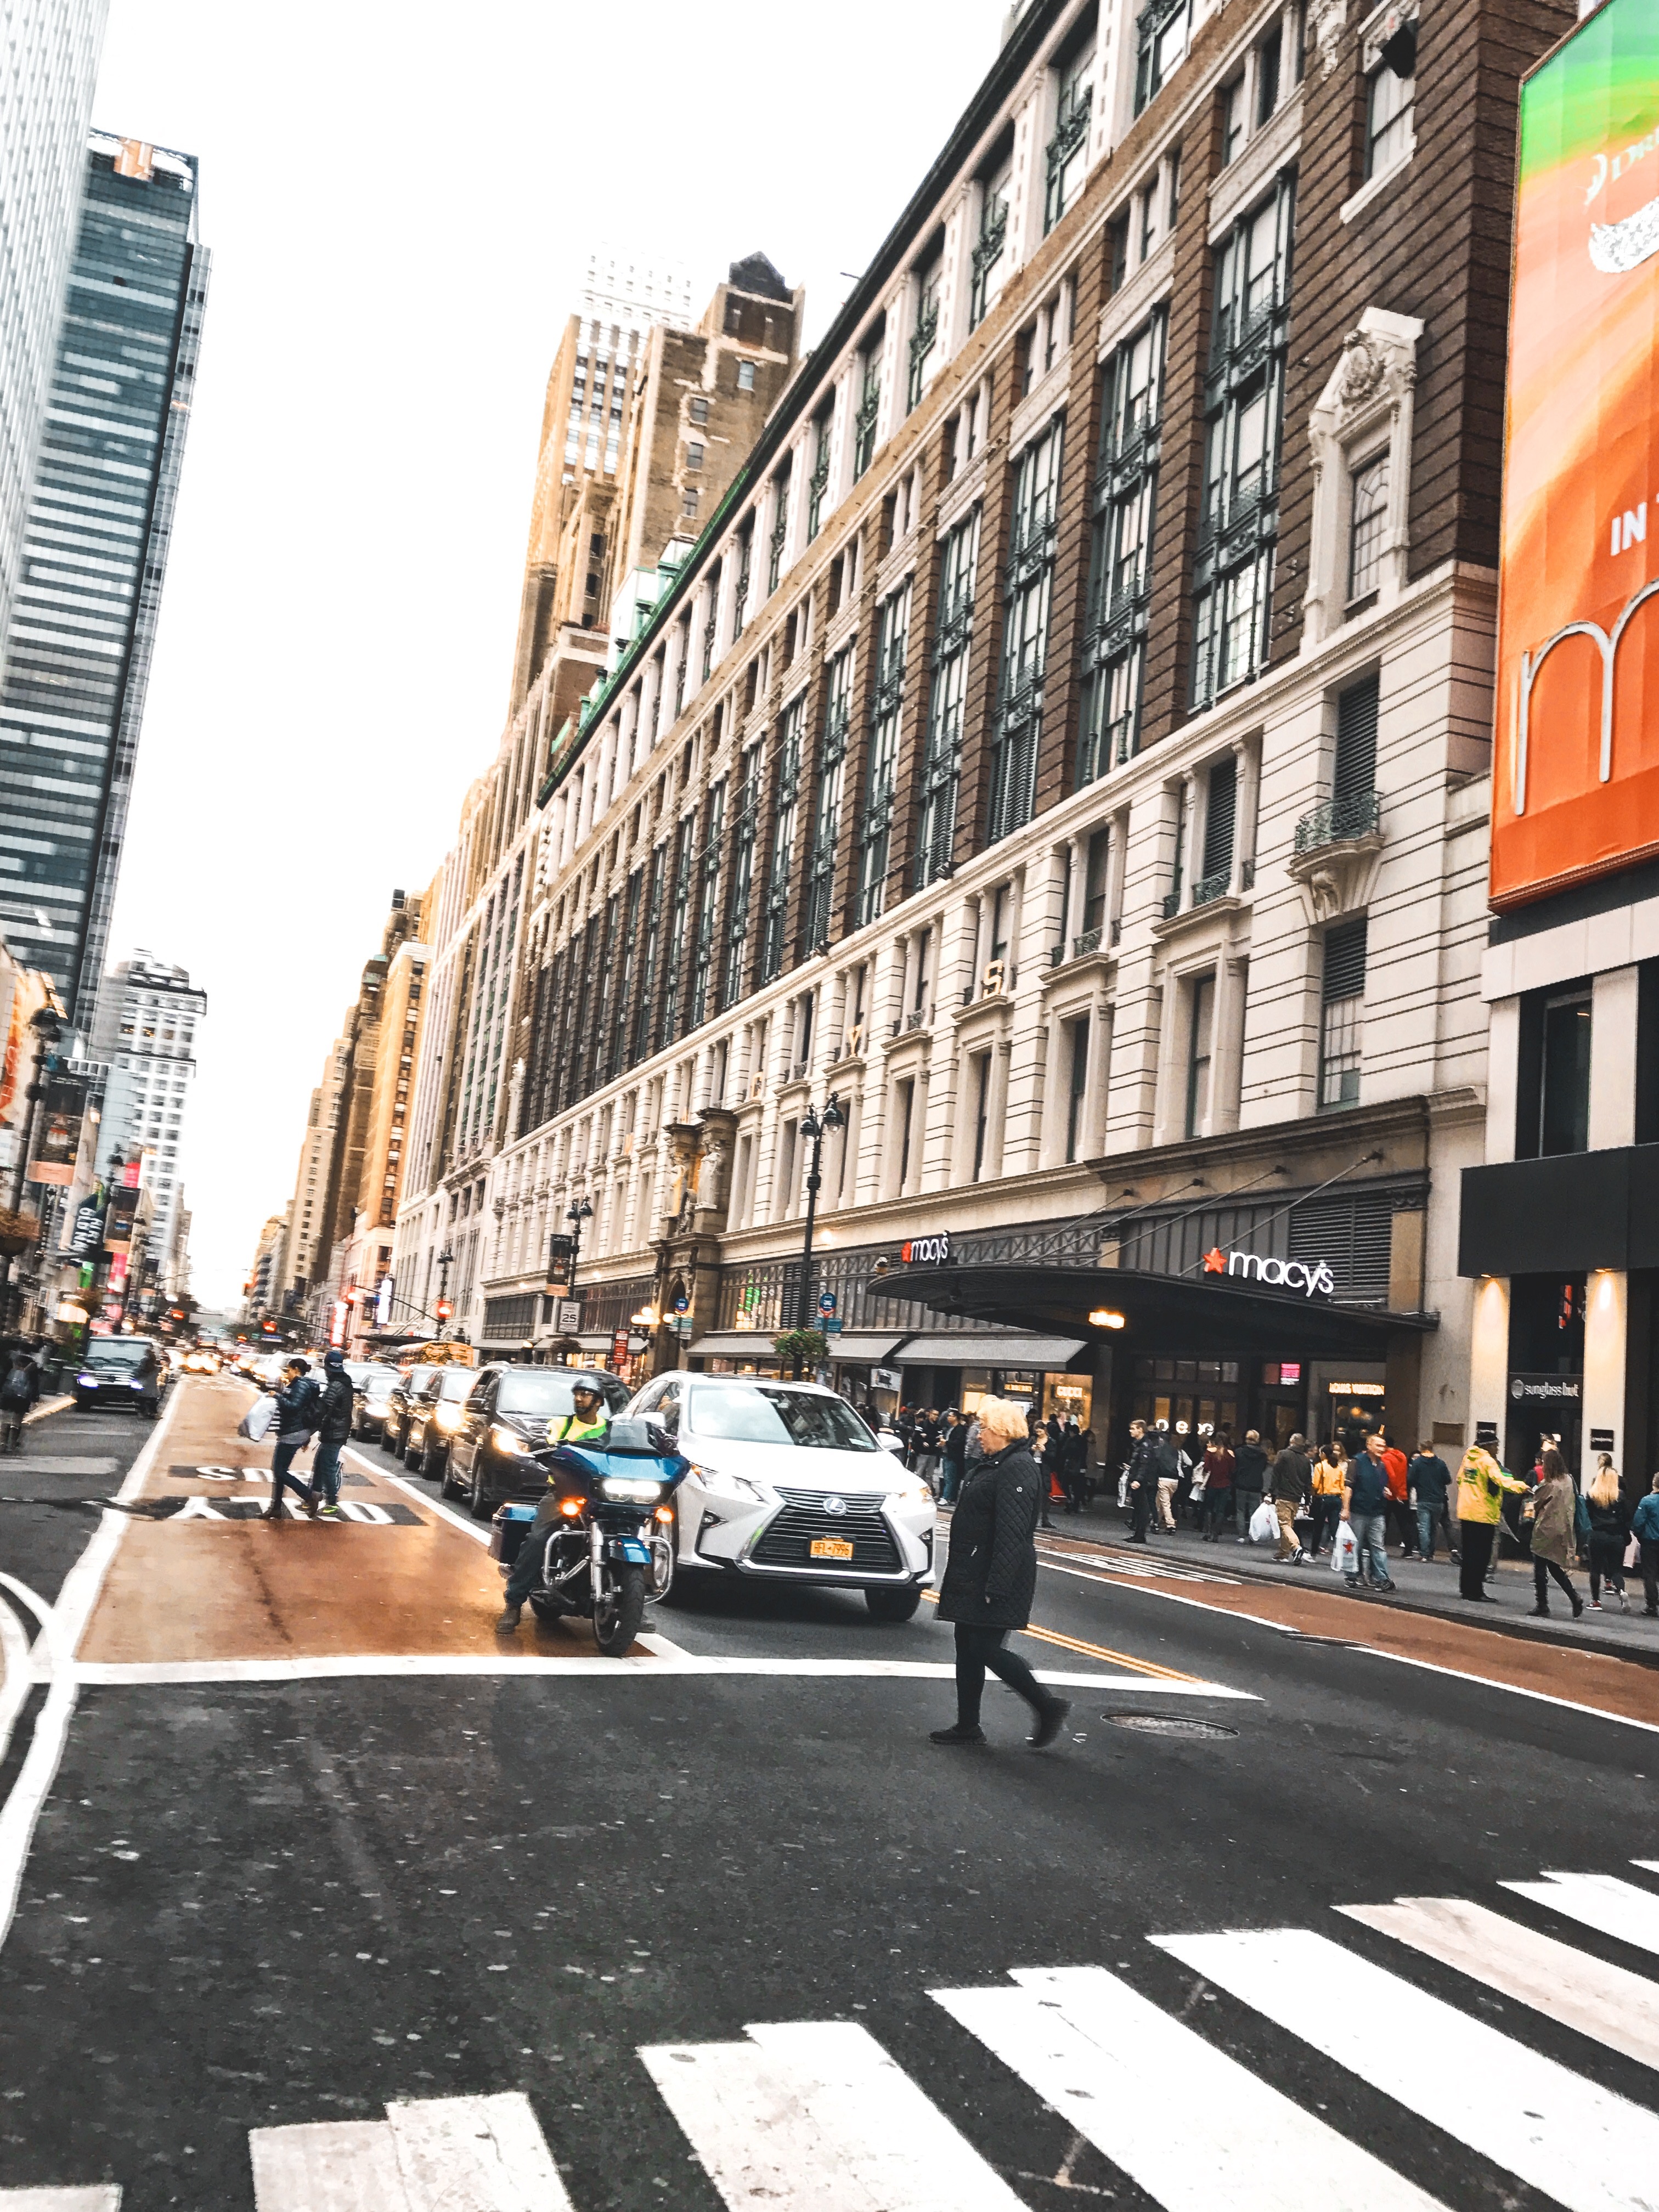
pedestrian, road, street, city, skyscraper, cityscape, downtown, plaza, facade, lane, public transport, infrastructure, metropolis, neighbourhood, pedestrian crossing, urban area, residential area, human settlement, metropolitan area